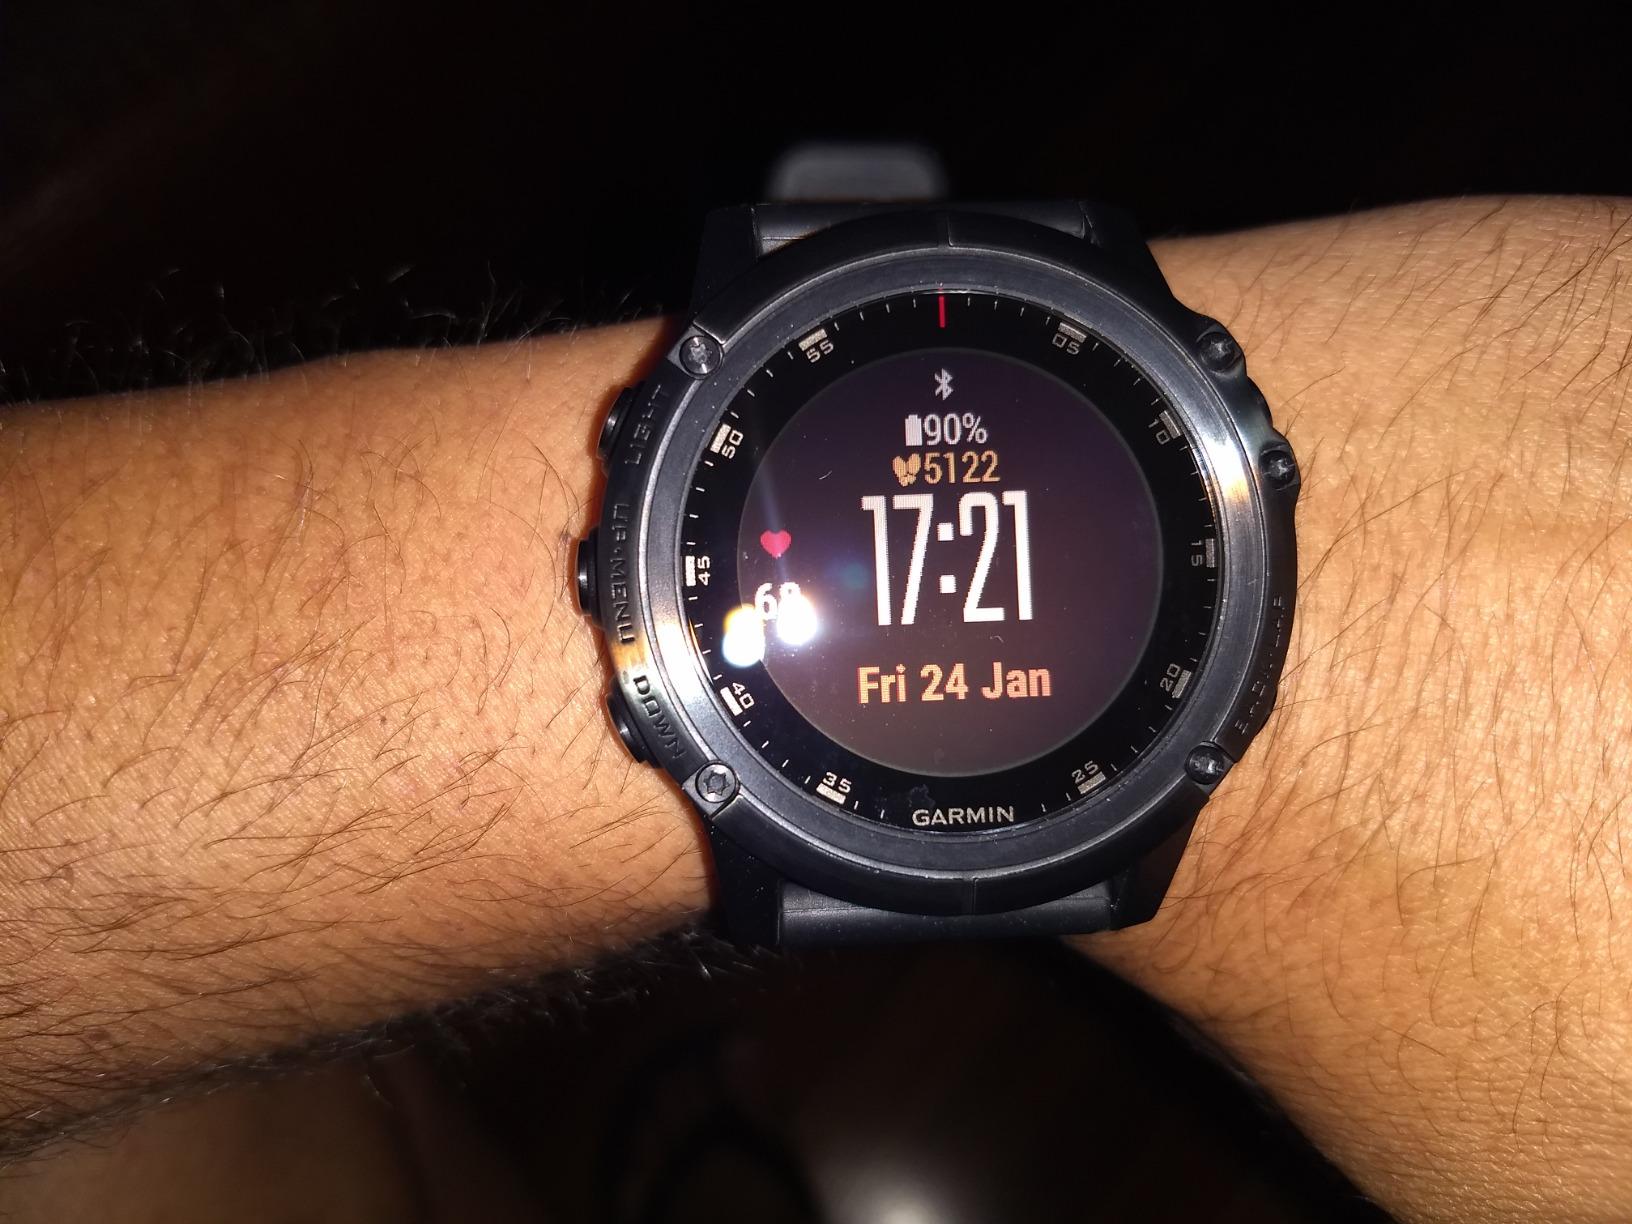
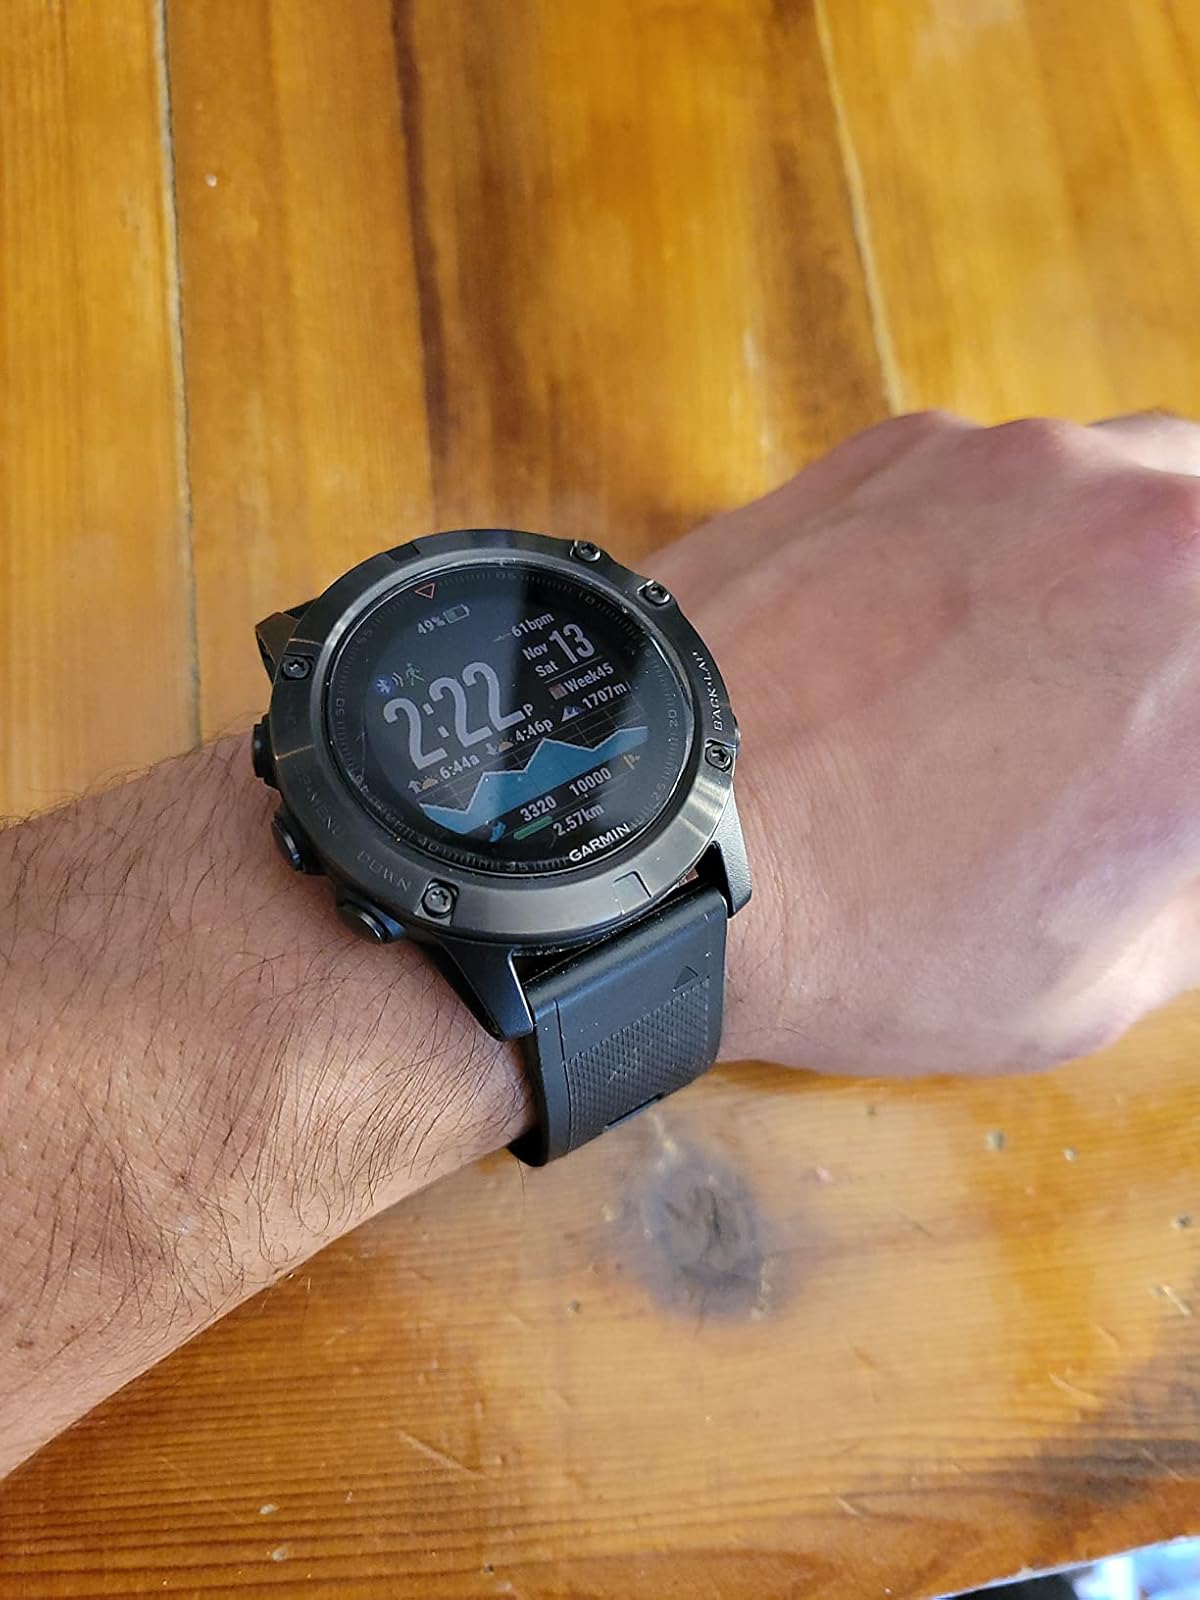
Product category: smartwatch
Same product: yes